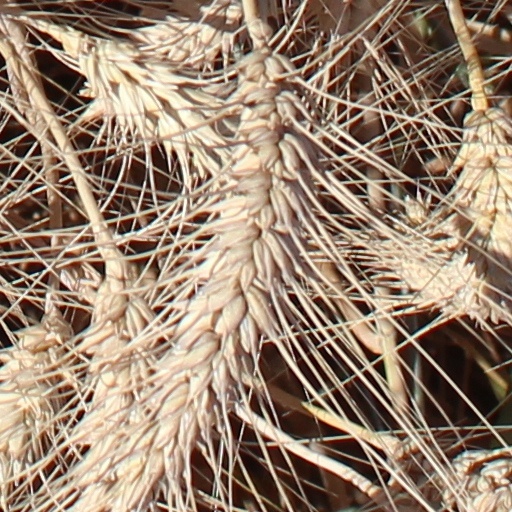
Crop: wheat